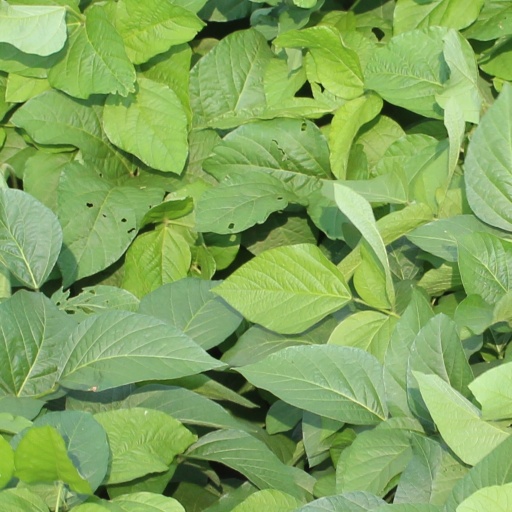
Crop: soybean